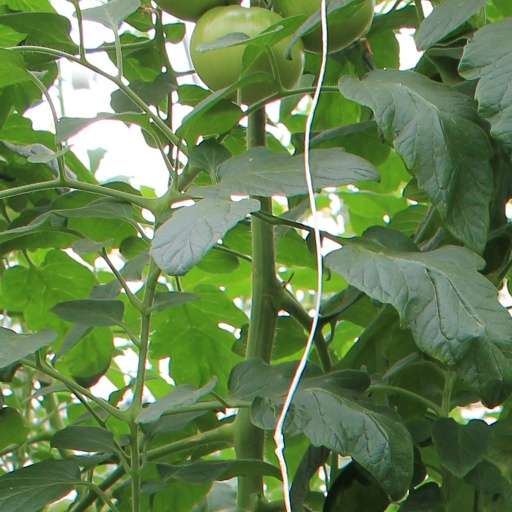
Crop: tomato